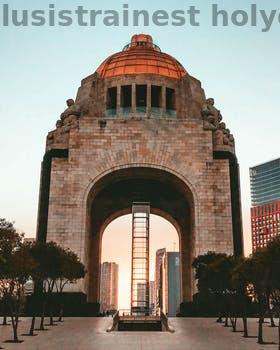
Label: Watermark